World Series of Poker

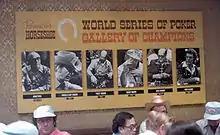
The "Gallery of Champions" in 1979.

Since 1972, the Main Event of the WSOP has been the $10,000 buy-in no-limit Texas Hold 'em (NLHE) tournament (in 1971 the buy-in was $5,000 and the inaugural 1970 event was an invitational with winner determined by a vote from the players). Winners of the event not only get the largest prize of the tournament and a gold bracelet, but additionally their picture is placed in the "Gallery of Champions" at Binion's.